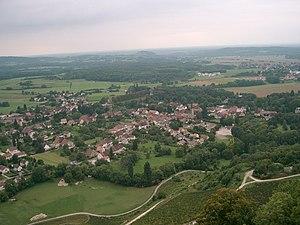
Voiteur est une commune française située dans le département du Jura en région Bourgogne-Franche-Comté. Les habitants se nomment les Victoriens et Victoriennes.